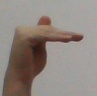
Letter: khaa